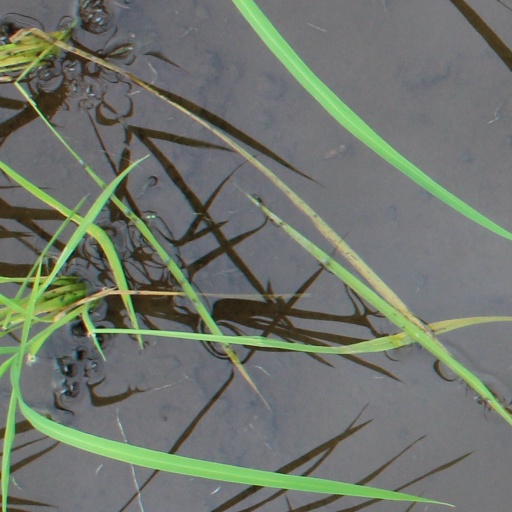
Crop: rice